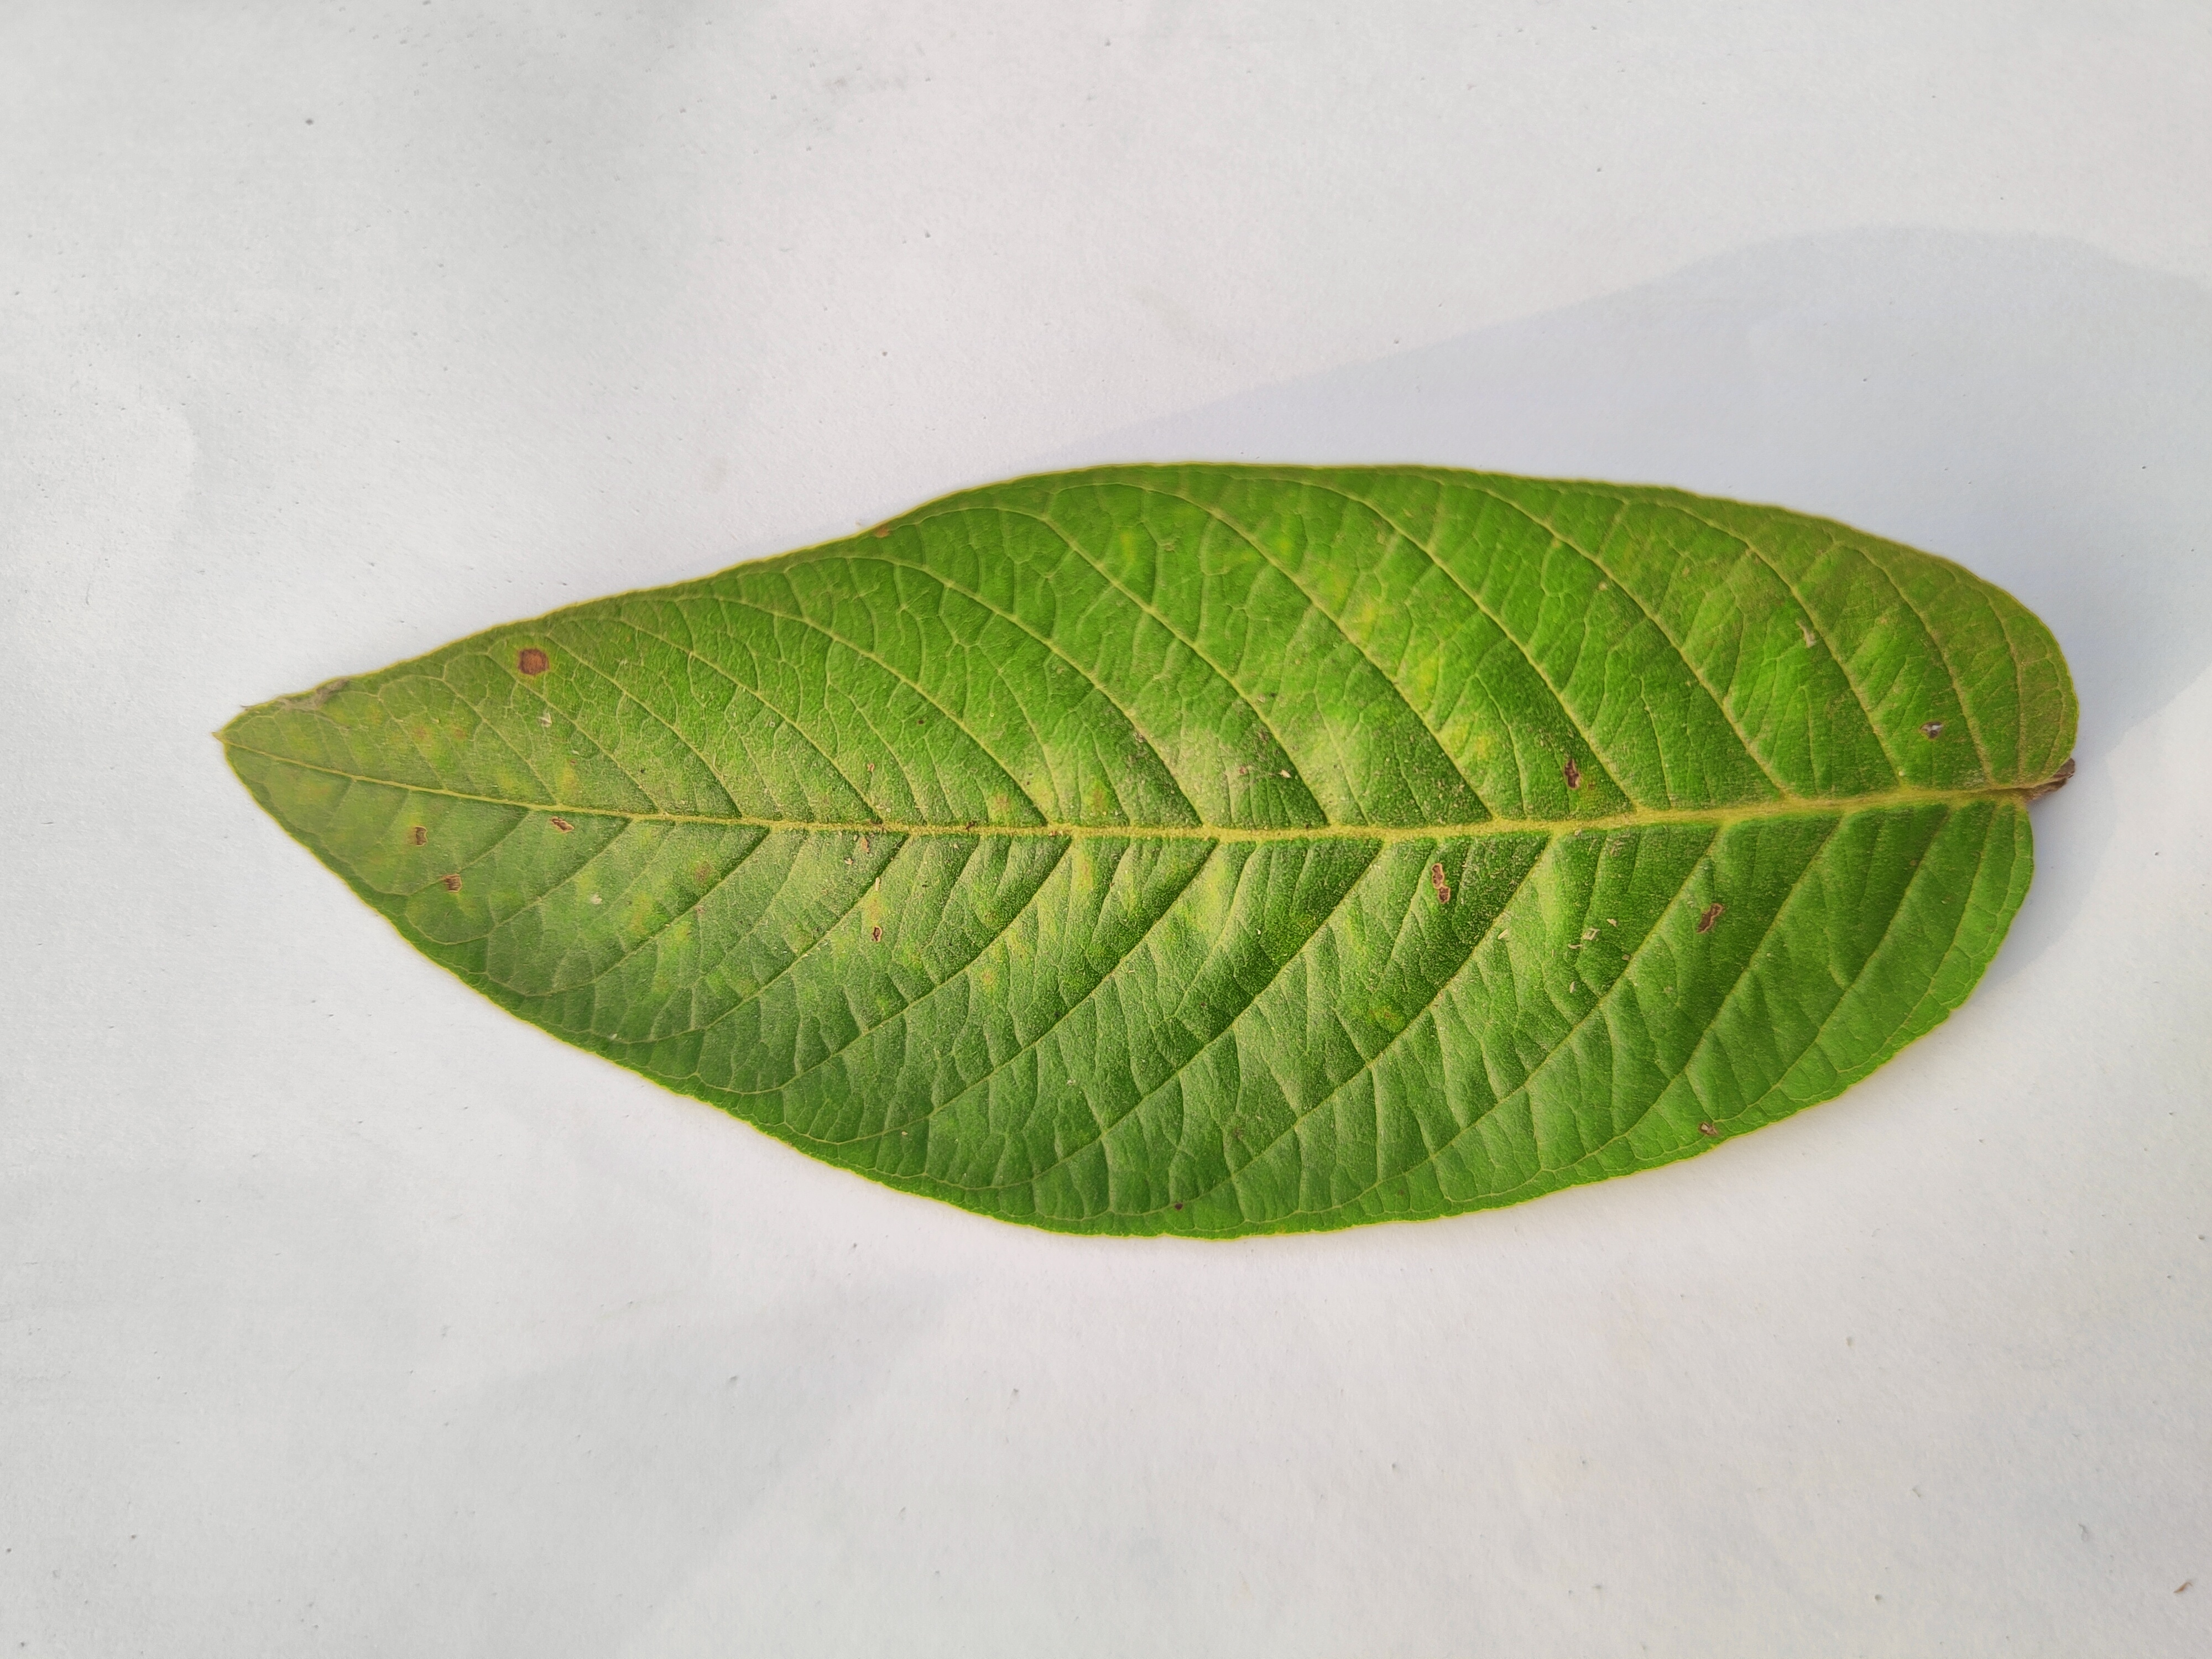
Leaf variety: Guava